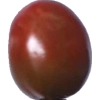
Label: tomato_cherry_maroon